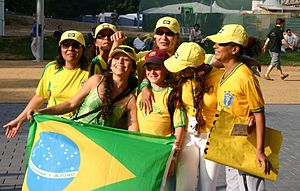
Fodbold i Brasilien
Fans af Brasiliens fodboldlandshold.
Fodbold er i Brasilien den mest populære sport. Brasiliens fodboldlandshold har vundet VM 5 gange, hvilket er rekord. Brasiliansk fodbold kaldes populært for sambafodbold.